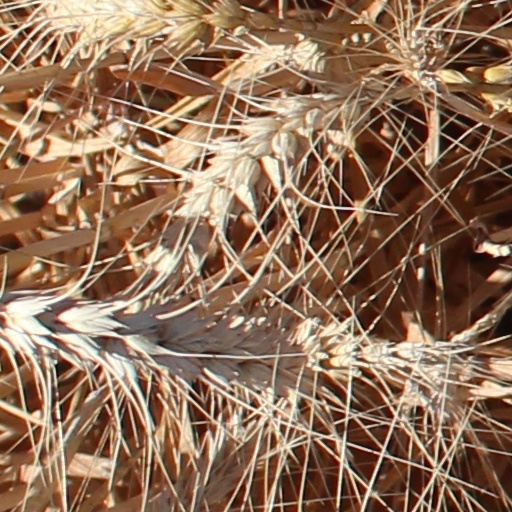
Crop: wheat